Aljona Savchenko

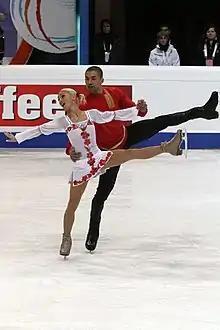
Savchenko and Szolkowy perform their short program at the 2011 European Championships.

After performing in fifteen shows, Savchenko/Szolkowy began training for the 2010–2011 season in May 2010 in Chemnitz. The pair experimented with a throw quad flip in training. Steuer said, "It did work sometimes, but it needs extremely high concentration." In September 2010, Savchenko stated that they "plan to continue through 2014, but you never know if our bodies will work as we like them to work."